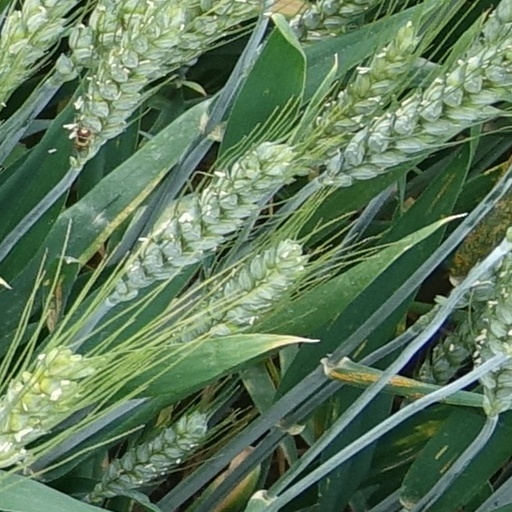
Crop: wheat